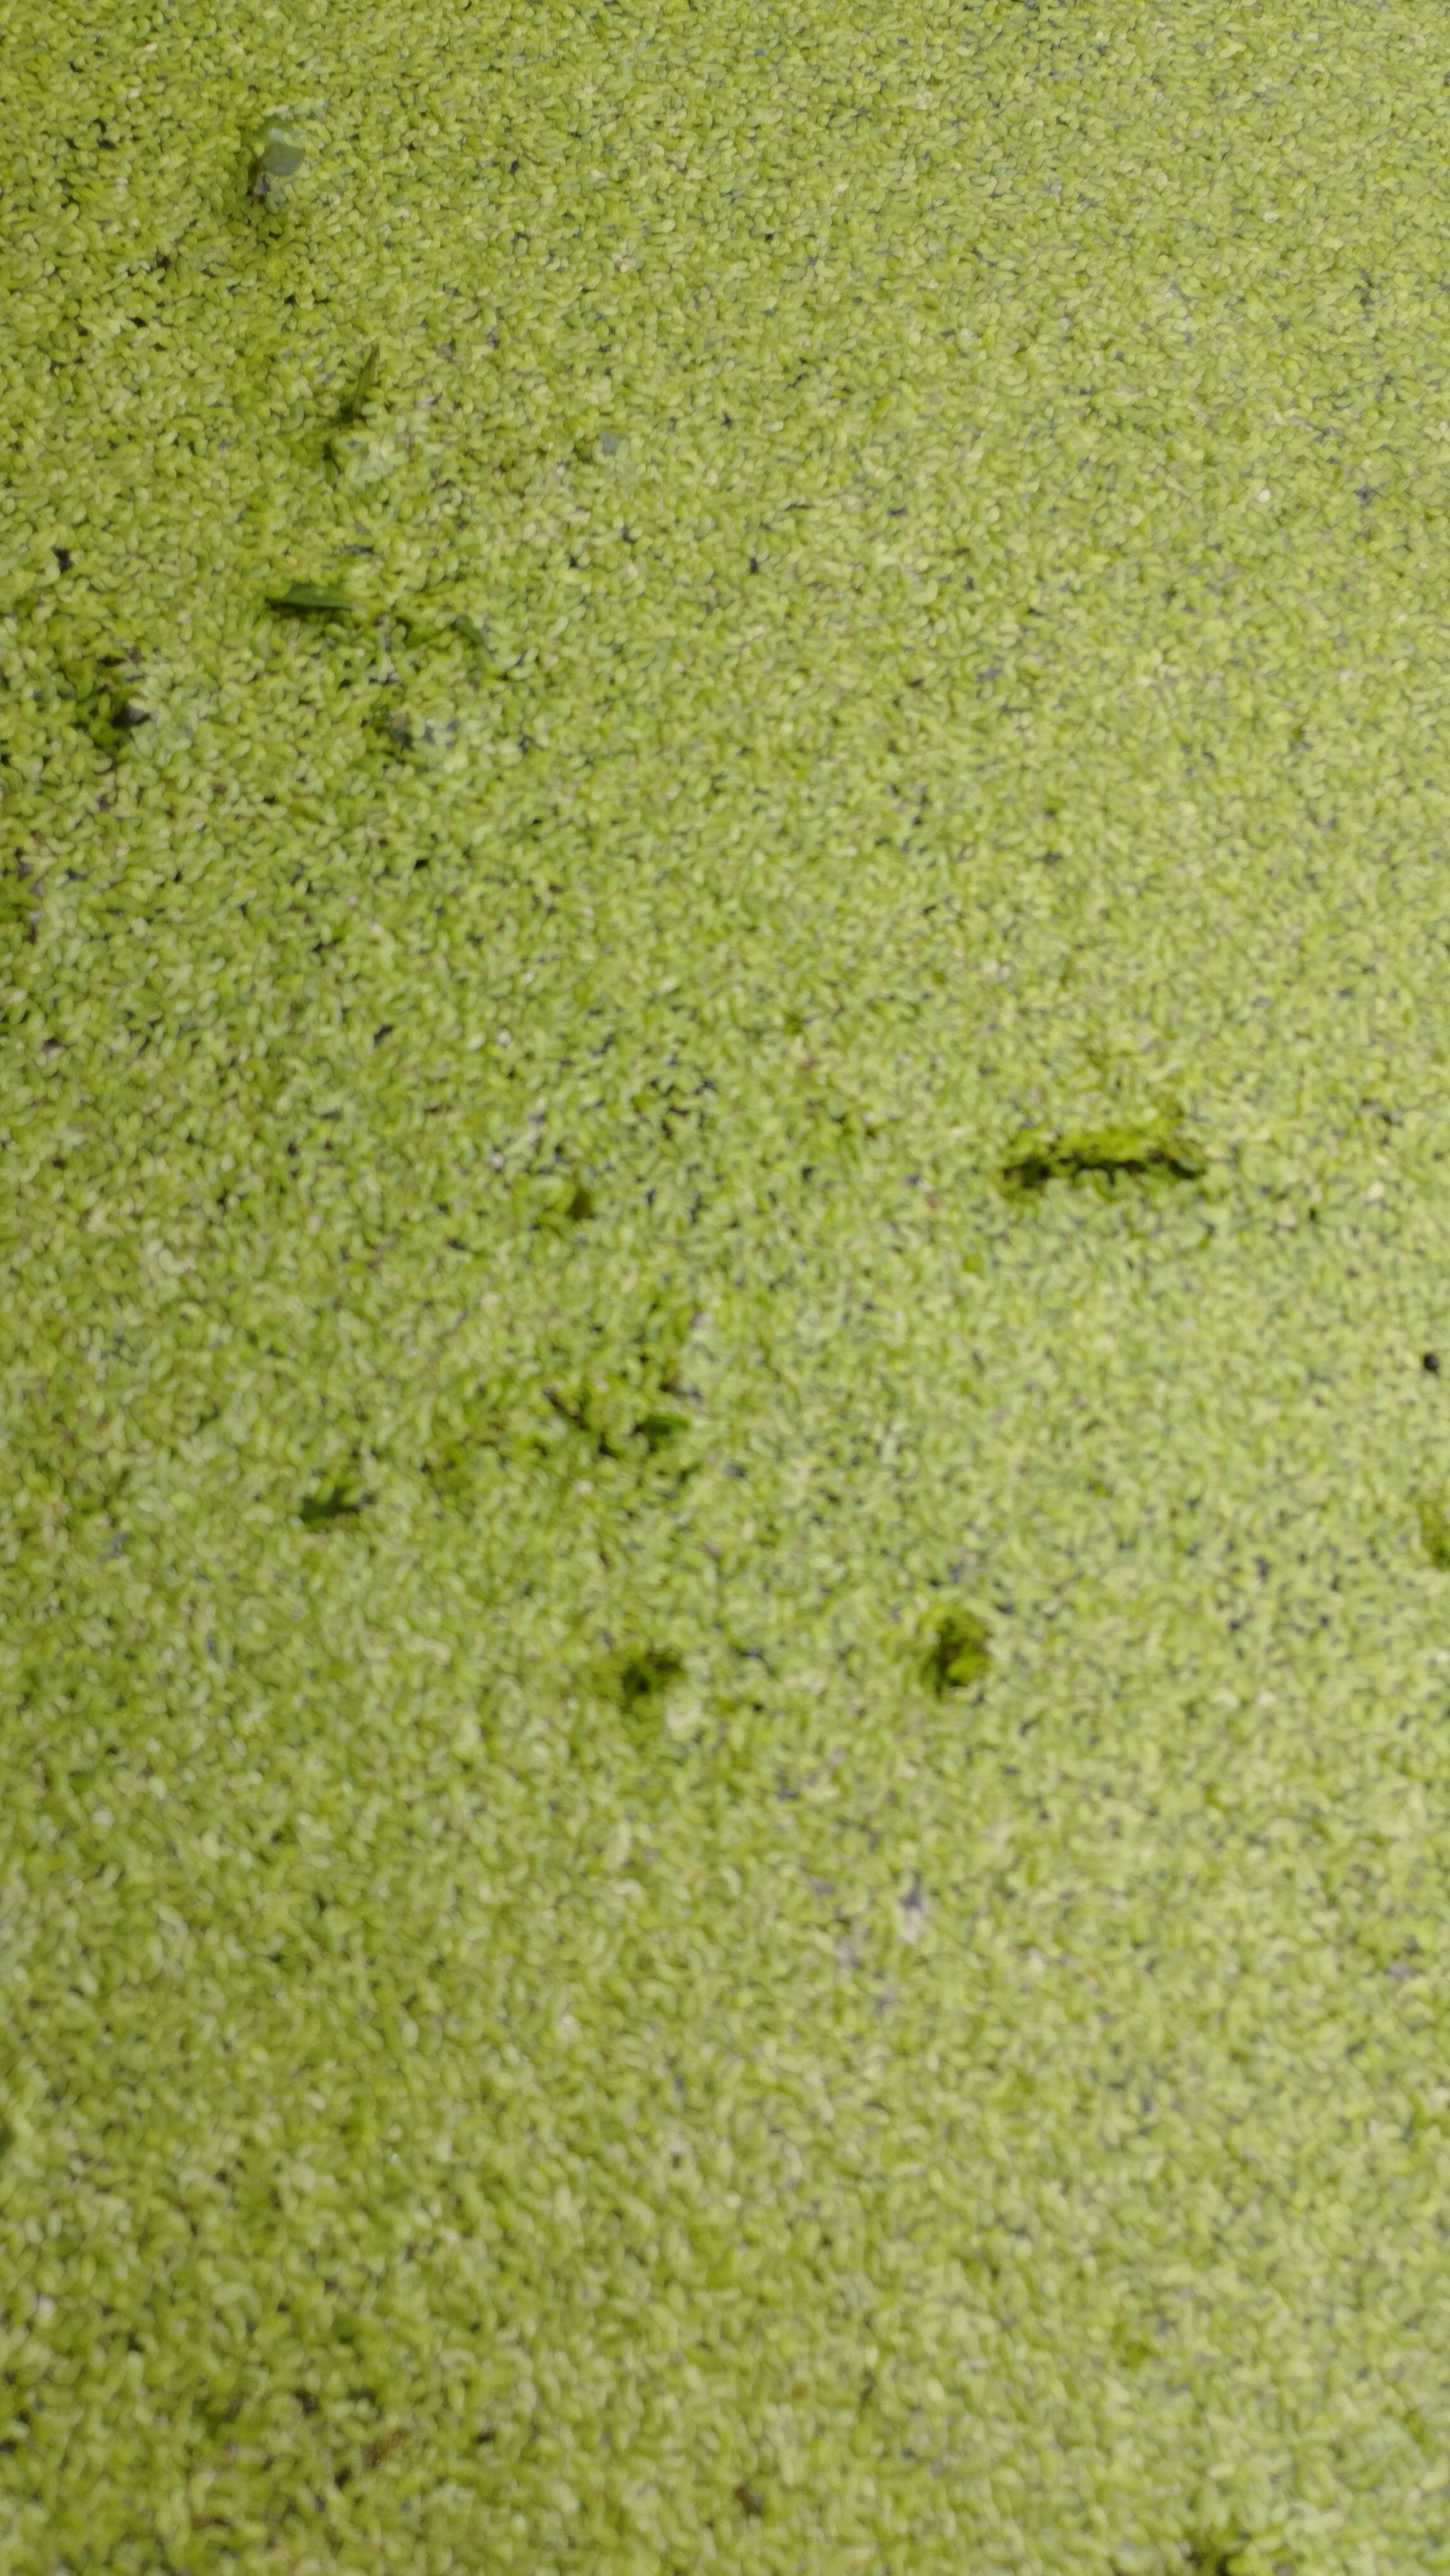
Species: Common Duckweeds (Lemna minor)